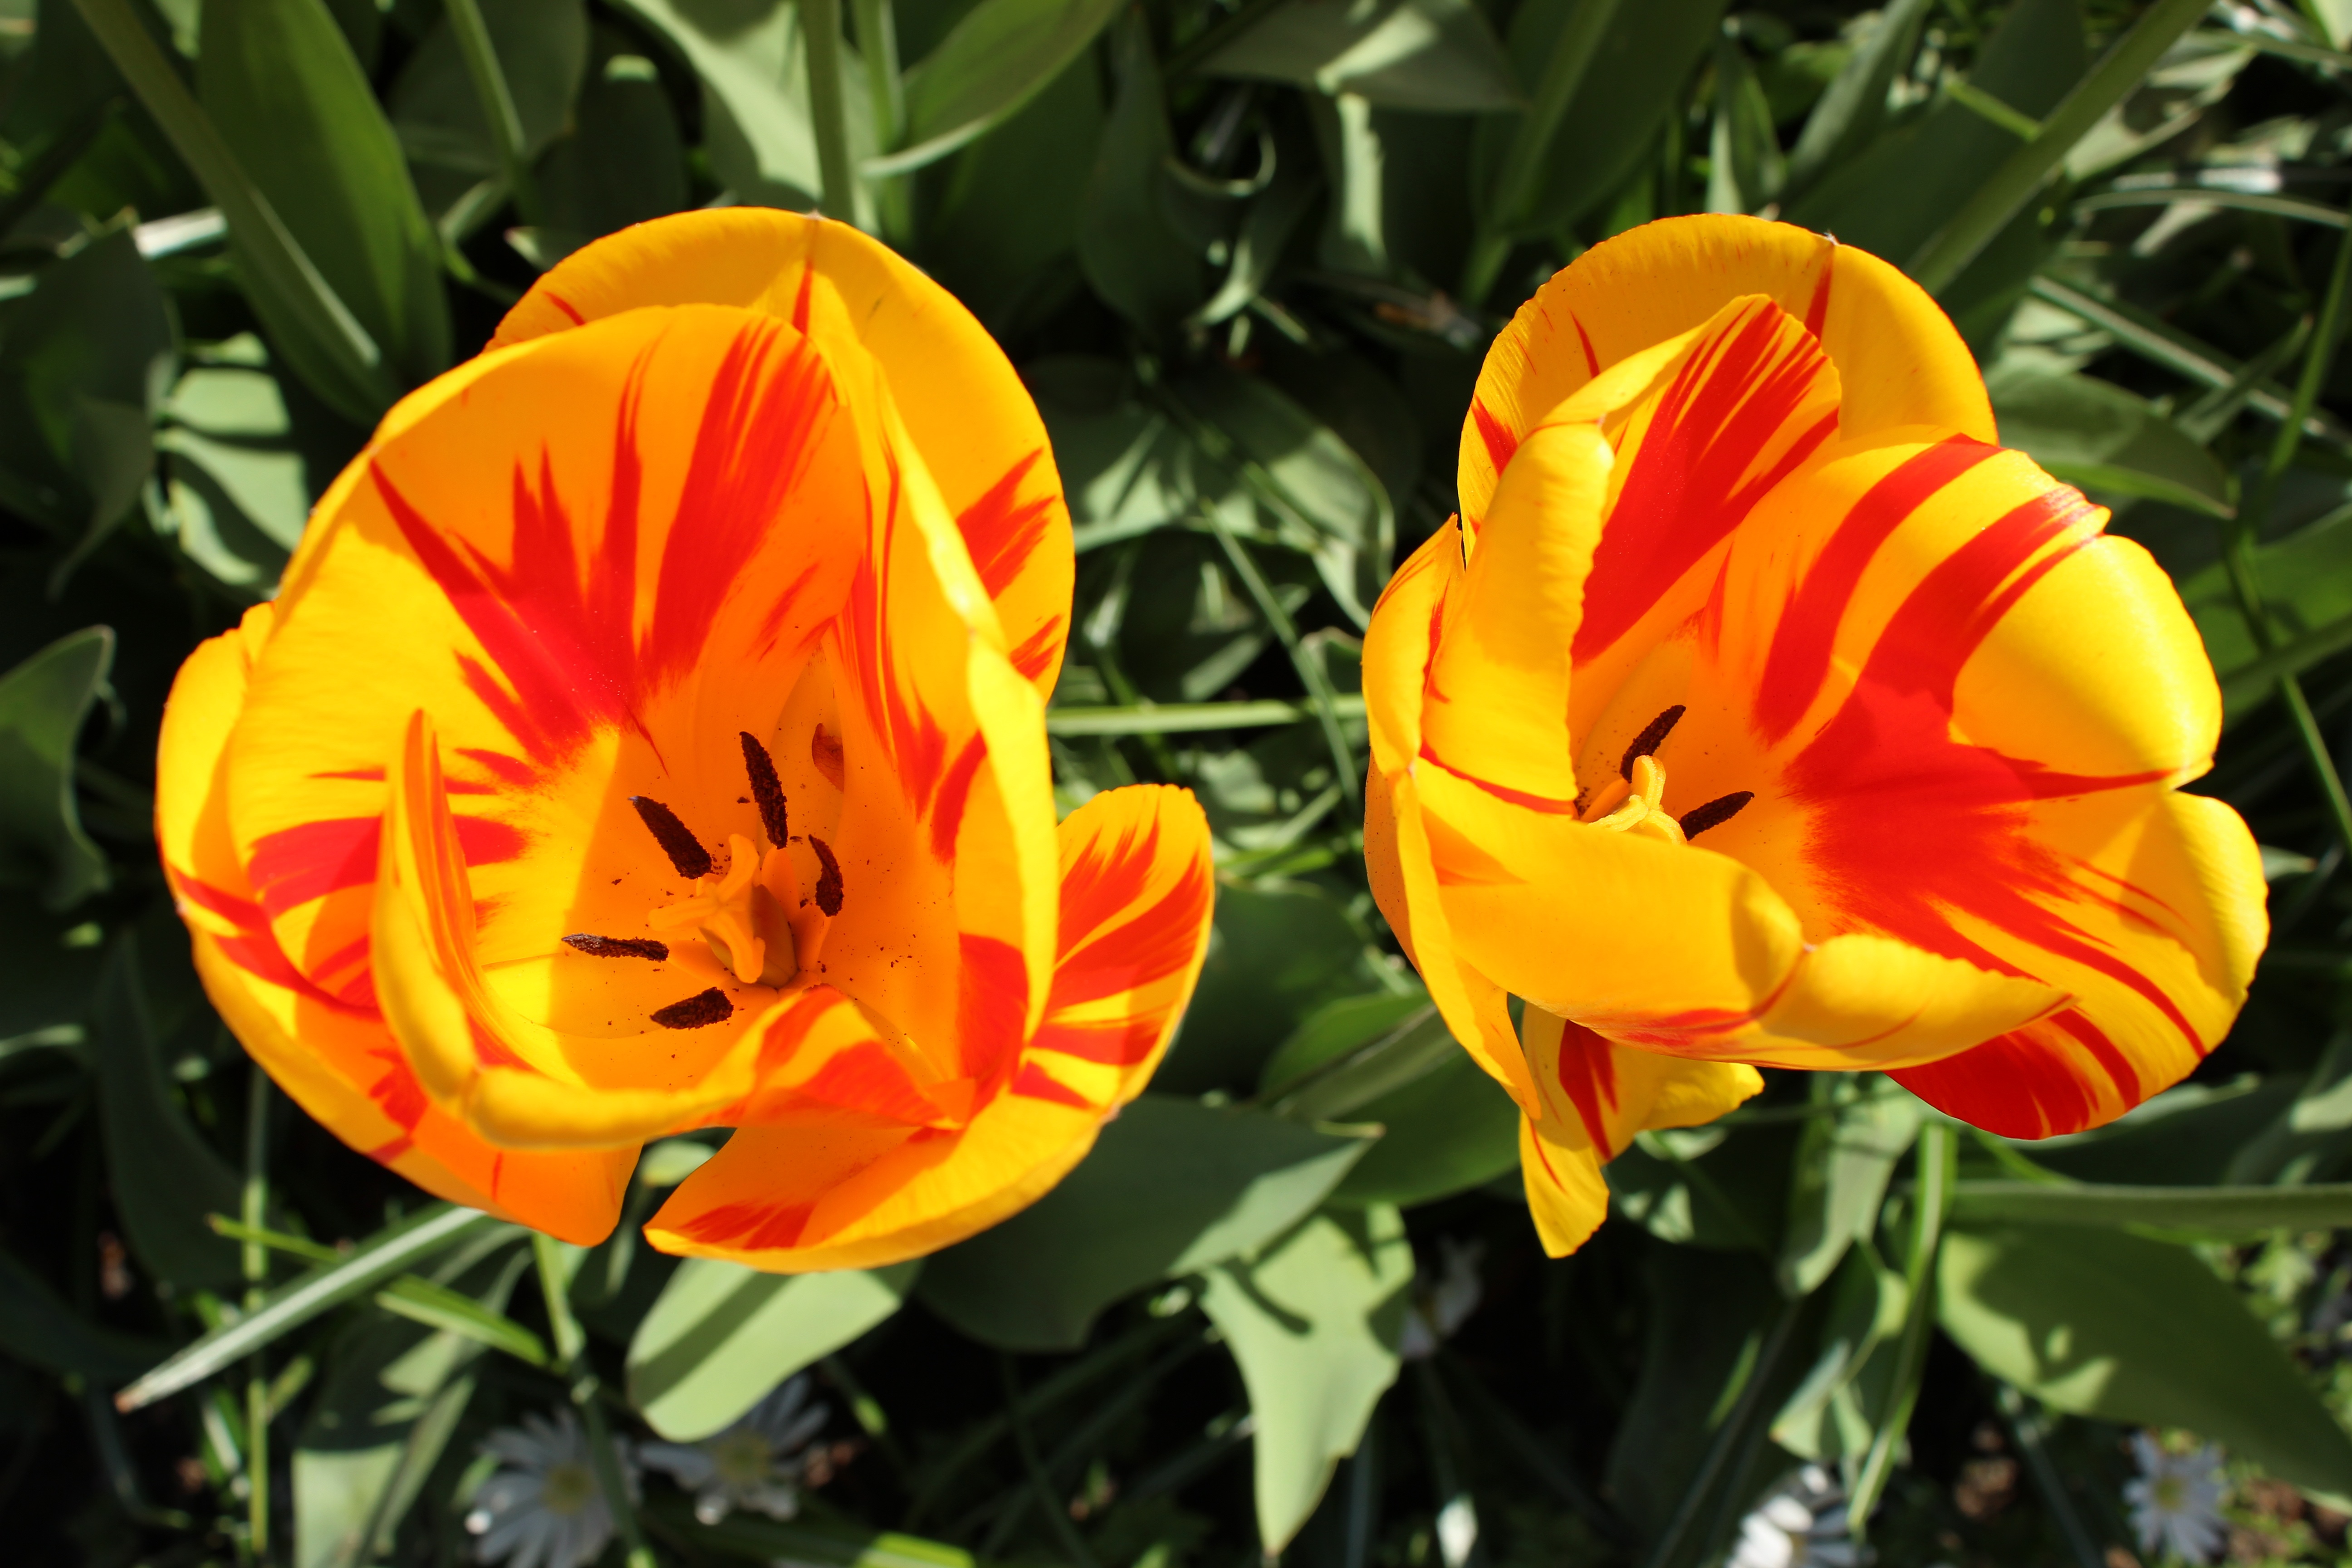
nature, plant, flower, petal, floral, tulip, spring, macro, fresh, botany, colorful, yellow, flora, wildflower, flowers, bright, macro photography, flowering plant, land plant